Continuum (art fair)

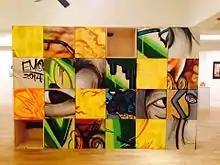
Interactive wooden sculptural mural structure

The Continuum fair began on January 22–26, 2014, in the historical Anthony building in downtown West Palm Beach, Florida. The Continuum was orchestrated by Trina-Slade Burks and Anthony Burks of “ATB Fine Art Group Inc ” in community partnership with Lee Ann Lester of Art Palm Beach Next Level Fairs.